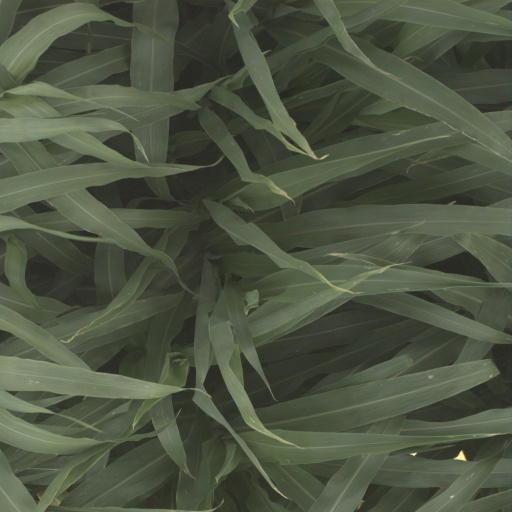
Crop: sorghum